Law enforcement in Burundi

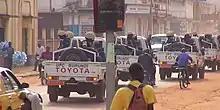
Burundian police on patrol in the Central African Republic in 2014 as part of the African Union-led MISCA force

The principle law enforcement agency in Burundi is the National Police of Burundi (PNB). The police falls within the jurisdiction of the Ministry of Public Security. It is separate from the National Intelligence Service (SNR), the state intelligence agency.